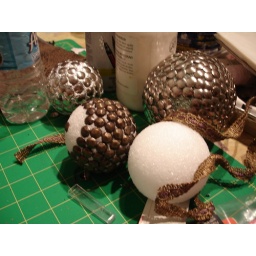
shiny balls in various stages